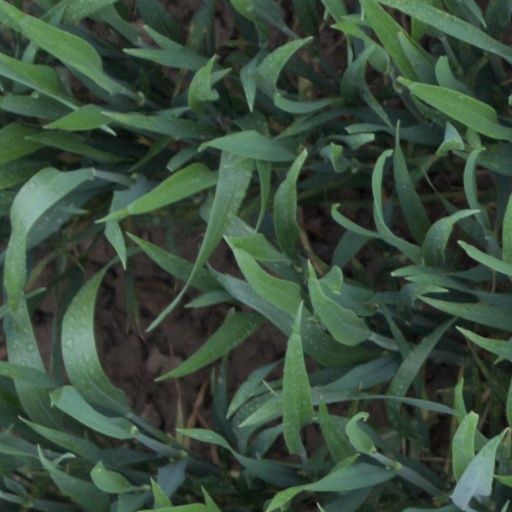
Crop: wheat